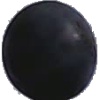
Label: Grape Blue 1